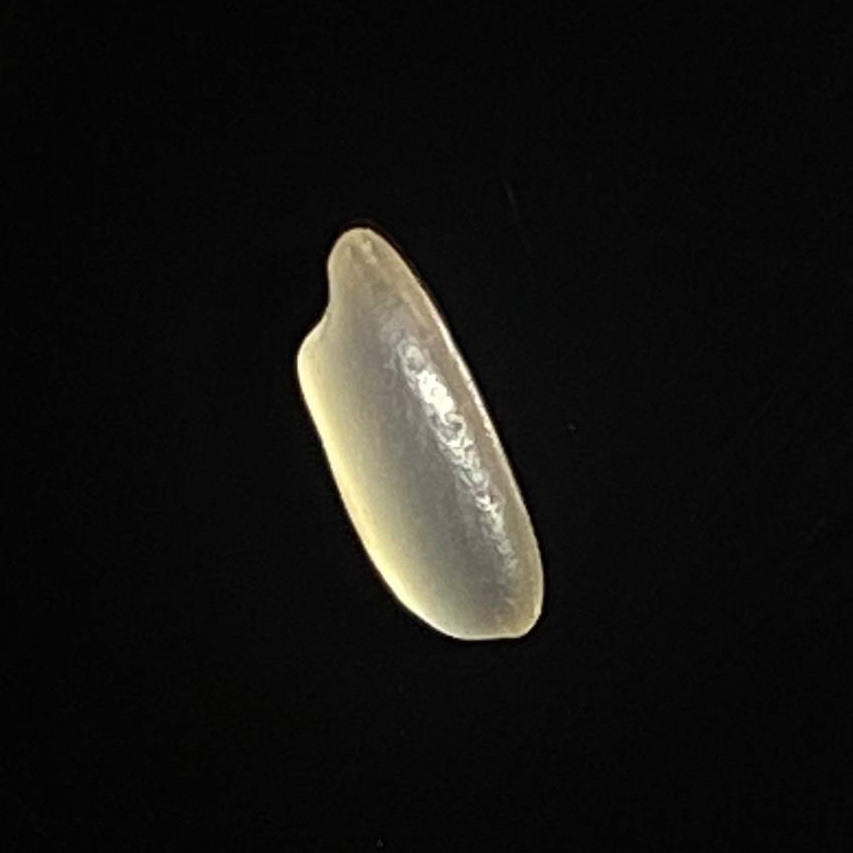
Rice variety: Shorna5